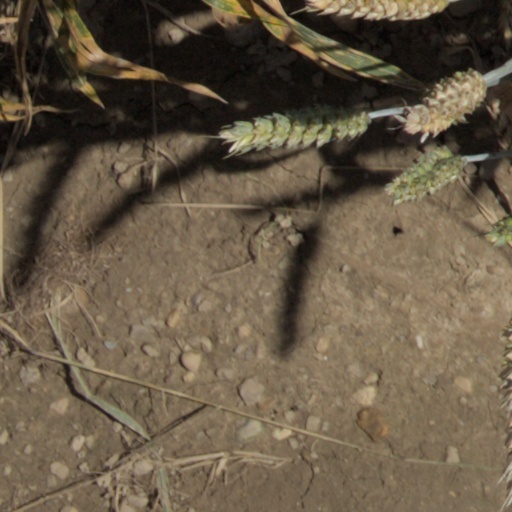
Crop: wheat